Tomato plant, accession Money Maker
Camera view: tilt-top (135 deg); turntable rotation: 270 degrees
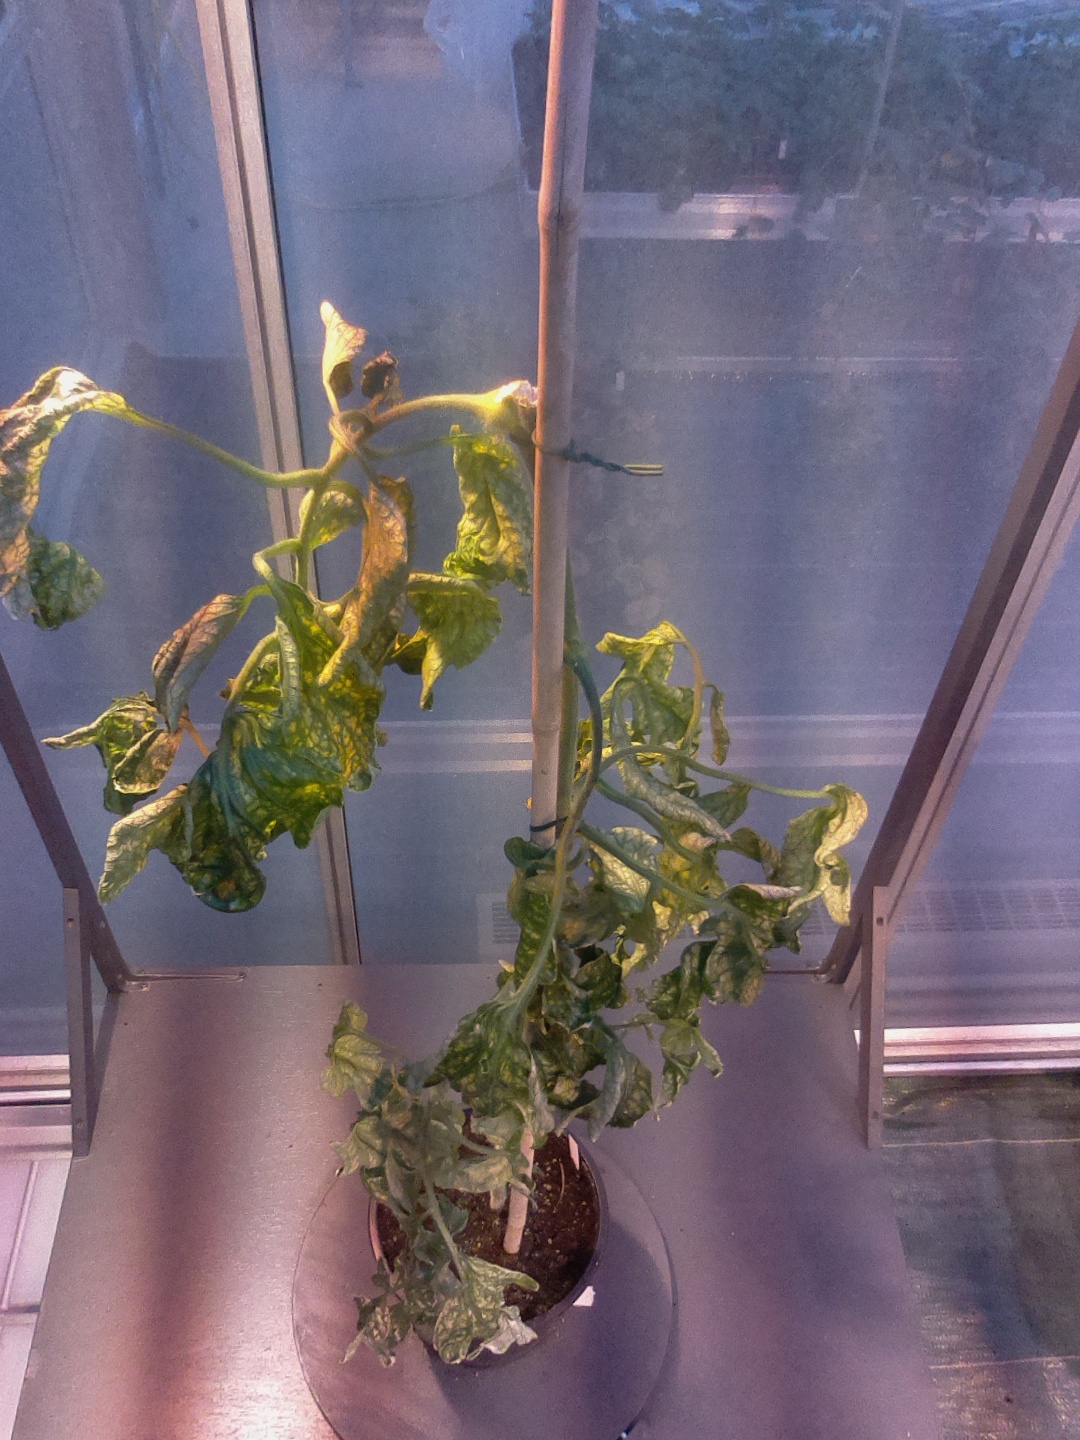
BBCH growth stage 52: 2 inflorescences visible